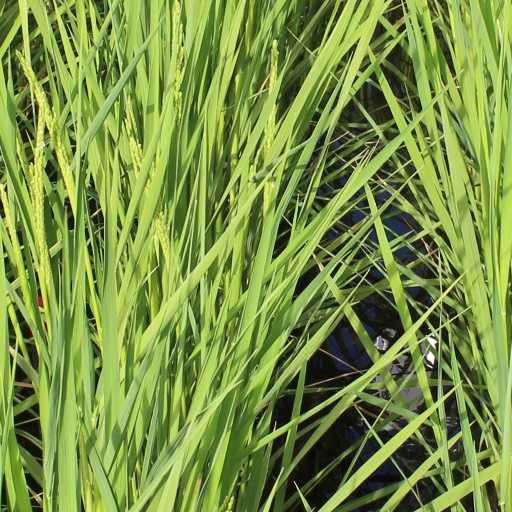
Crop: rice